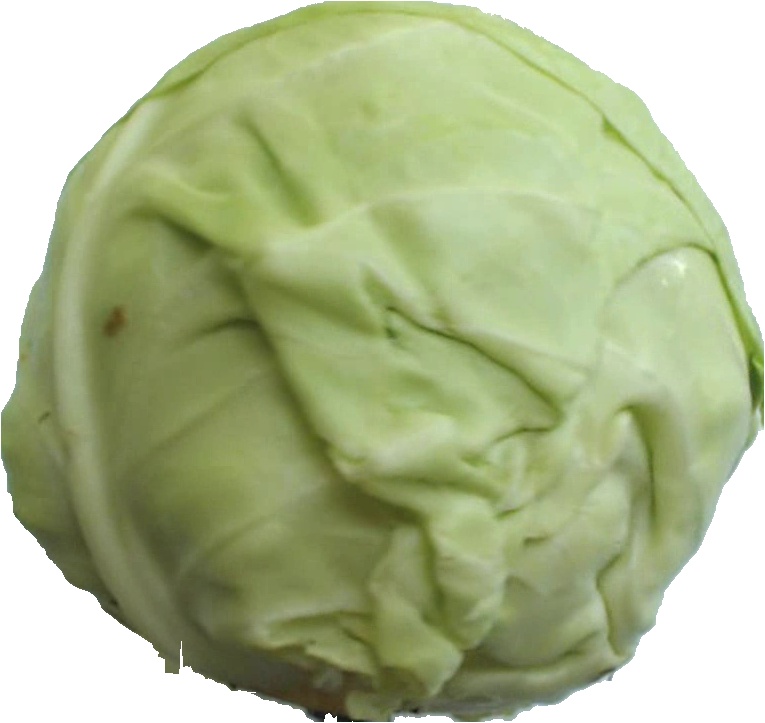
Label: cabbage_white_1